Latina Cathedral

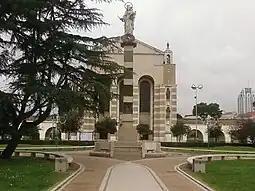
West front

Latina Cathedral is a Roman Catholic cathedral, dedicated to Saint Mark, situated in the centre of the city of Latina, Lazio, Italy. It is the seat of the bishops of Latina-Terracina-Sezze-Priverno.